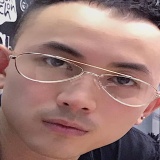
diễn viên Mạnh Quân